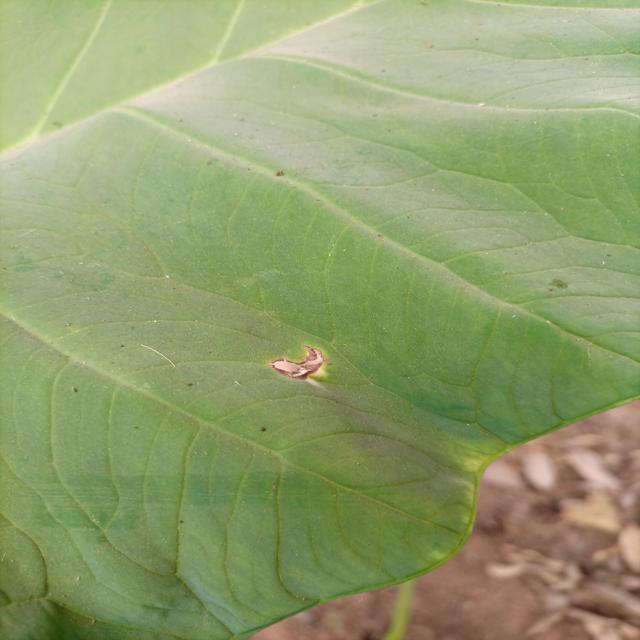
Label: Early_Blight